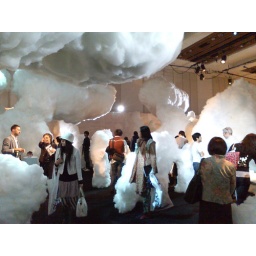
Uh.... I felt that the booths separated by fluffy walls like a cloud were not that good...